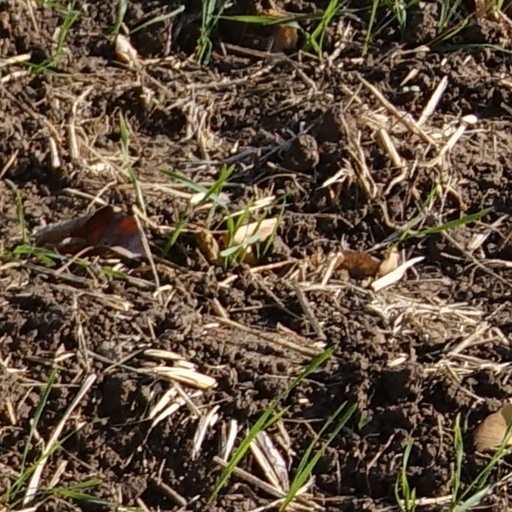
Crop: wheat